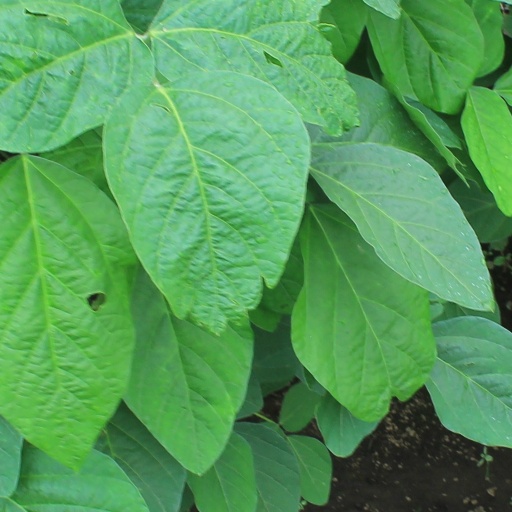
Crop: soybean